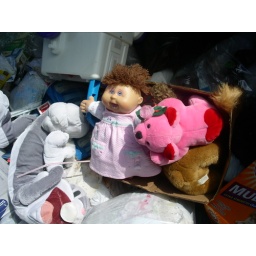
The girl tosses in the broken plastic toy and bugs bunny and I put the box with the cpk in the hopper